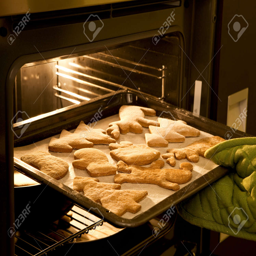
woman taking out of the gingerbread cookies from the oven stock photo